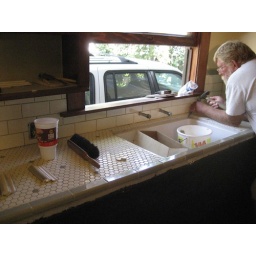
Dennis cuts back the mortar in the sink so to accomodate the corner bull nose.